Clapper loader

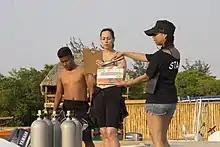
Clapper loader operating the clapperboard during the filming of "A Place in the Caribbean" (2017, Honduras)

A clapper loader or second assistant camera (2nd AC) is part of a film crew whose main functions are that of loading the raw film stock into camera magazines, operating the clapperboard (slate) at the beginning of each take, marking the actors as necessary, and maintaining all records and paperwork for the camera department. The name "clapper loader" tends to be used in the United Kingdom and Commonwealth, while "second assistant camera" tends to be favored in the United States, but the job is essentially the same whichever title is used. The specific responsibilities and division of labor within the department will almost always vary depending on the circumstances of the shoot.